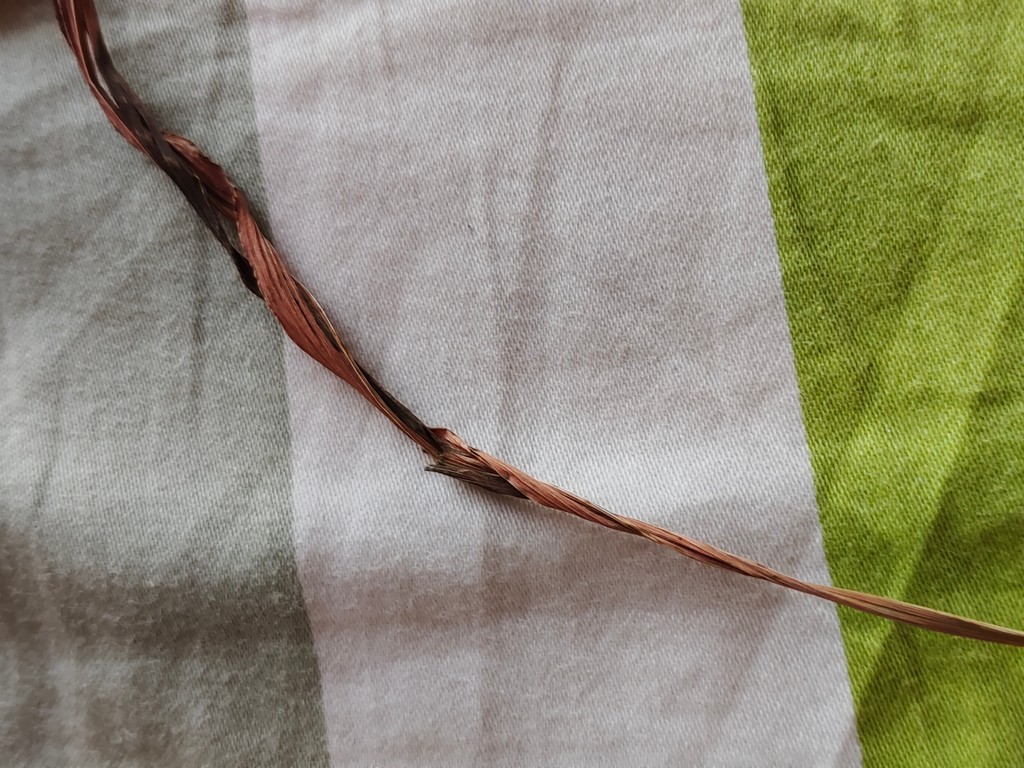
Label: Dried